Portrait painting

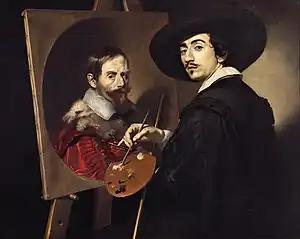
Self-portrait of Nicolas Régnier painting a portrait of Vincenzo Giustiniani, 1623–24, Fogg Art Museum.

Portrait painting is a genre in painting, where the intent is to represent a specific human subject. The term 'portrait painting' can also describe the actual painted portrait. Portraitists may create their work by commission, for public and private persons, or they may be inspired by admiration or affection for the subject. Portraits often serve as important state and family records, as well as remembrances.